ApacheCon

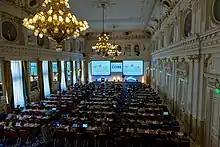
ApacheCon:Core Europe 2015

ApacheCon is the official open source software convention of the Apache Software Foundation, focused on the software projects hosted at the ASF, as well as on the development and governance philosophies of the ASF. In the early years the event was primarily about Apache HTTP Server, but as the Foundation grew, this expanded to encompass all Apache Software Foundation projects.